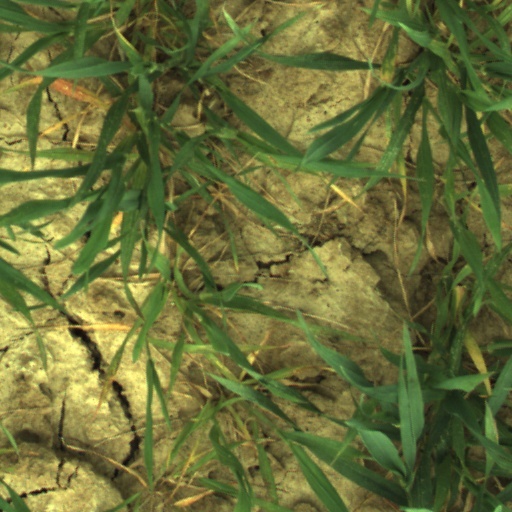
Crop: wheat